Pyrrho

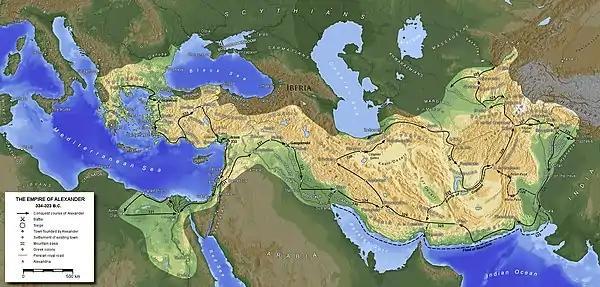
Map of Alexander the Great's empire and the route he and Pyrrho took to India

Pyrrho of Elis is estimated to have lived from around 365/360 until 275/270 BCE. Pyrrho was from Elis, on the Ionian Sea. He was likely a member of the Klytidiai, a clan of seers in Elis who interpreted the oracles of the Temple of Zeus at Olympia where Pyrrho served as a high priest. The Klytidiai were descendants of Klytios, who was the son of Alcmaeon and the grandson of Amphiaraus. In the "Python", Pyrrho's student Timon of Phlius describes first meeting Pyrrho on the grounds of an Amphiareion, i.e., a temple of Amphiaraus, while they were both on a pilgrimage to Delphi.